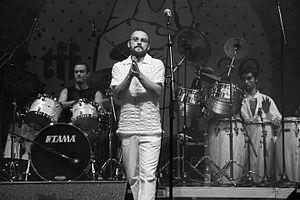
Le Badume’s Band est un groupe français de musique éthiopienne inspiré par les grands noms de l'éthio-jazz. Ses membres sont issus de la scène jazz, funk et traditionnelle bretonne. Le groupe a collaboré avec de nombreux artistes éthiopiens, notamment Selamnesh Zéméné, Aklilu Zewdie, Gétatchèw Mèkurya, Alèmayèhu Eshèté et Mahmoud Ahmed.
Norkst est le premier album du premier collectif formant en 2004 la Kreiz Breizh Akademi initiée par le chanteur breton Erik Marchand. Il sort en septembre 2006 chez Innacor, distribué par L'Autre distribution. Les musiciens présentent une musique traditionnelle utilisant les modes que les grands interprètes populaires de Basse-Bretagne avaient mis en valeur au siècle dernier.